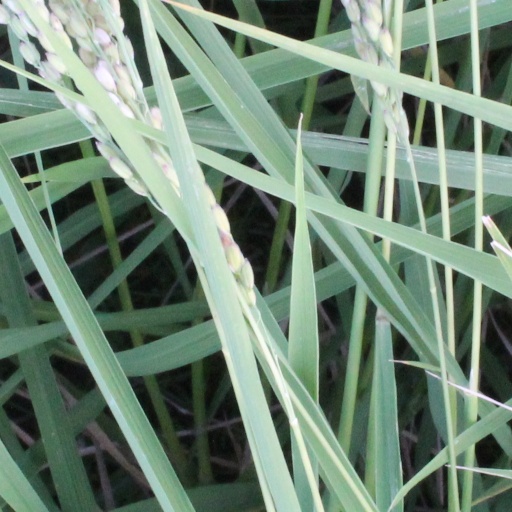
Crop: rice